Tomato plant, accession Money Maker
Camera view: tilt-top (135 deg); turntable rotation: 180 degrees
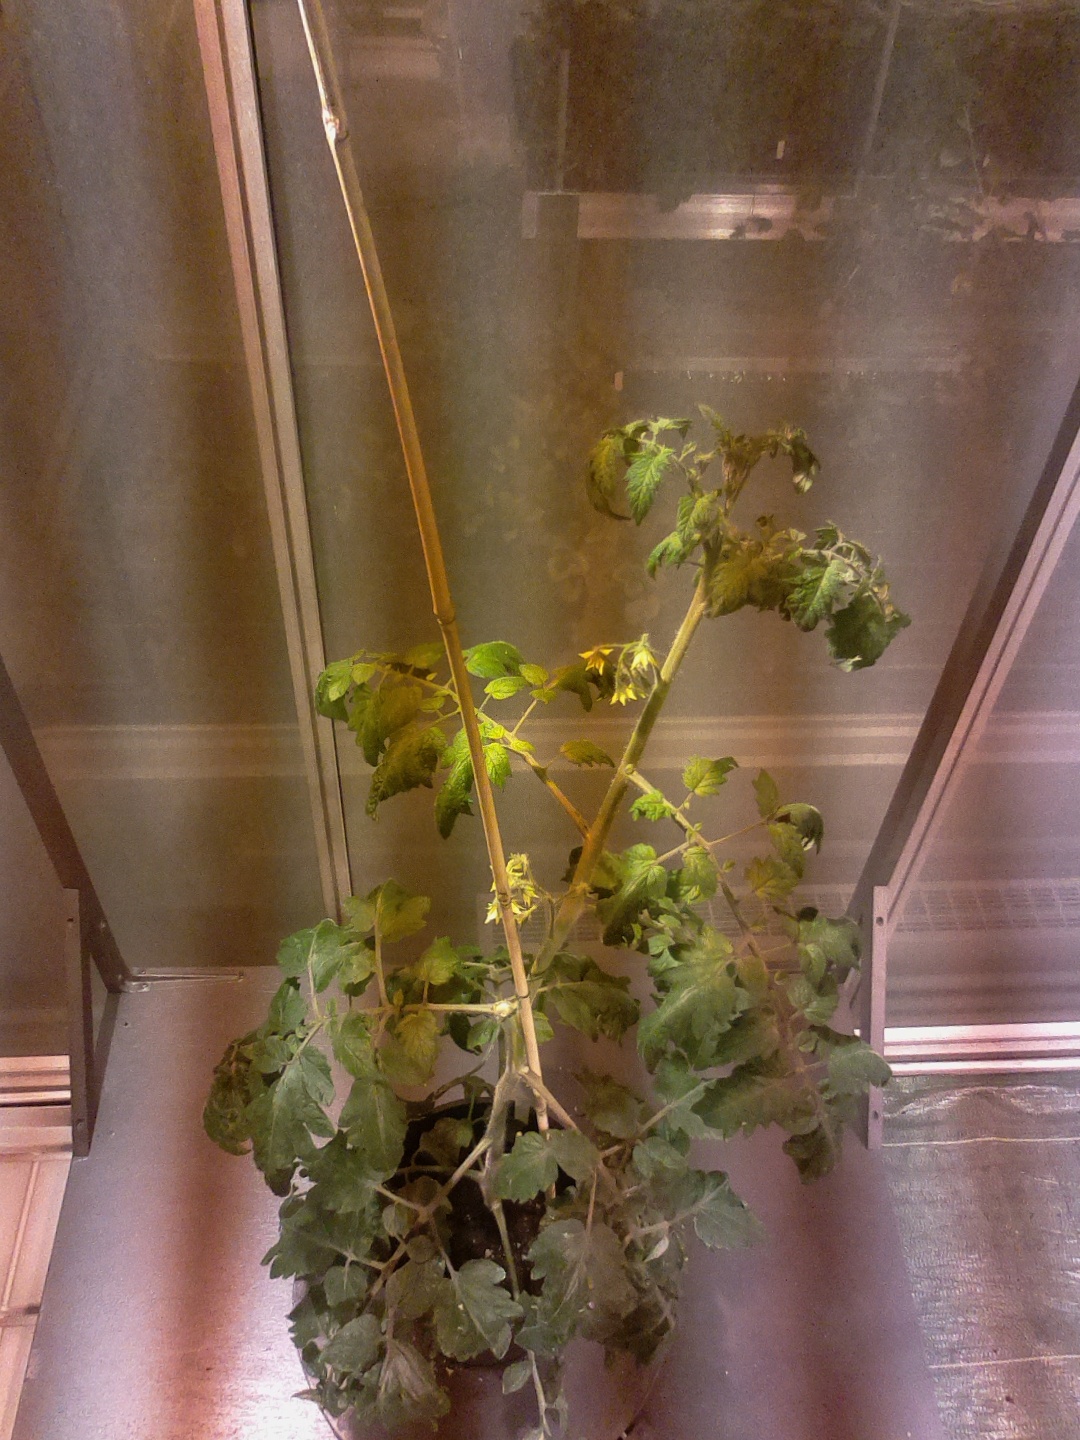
BBCH growth stage 68: Full flowering, 80%-90% of flowers open, more petals falling